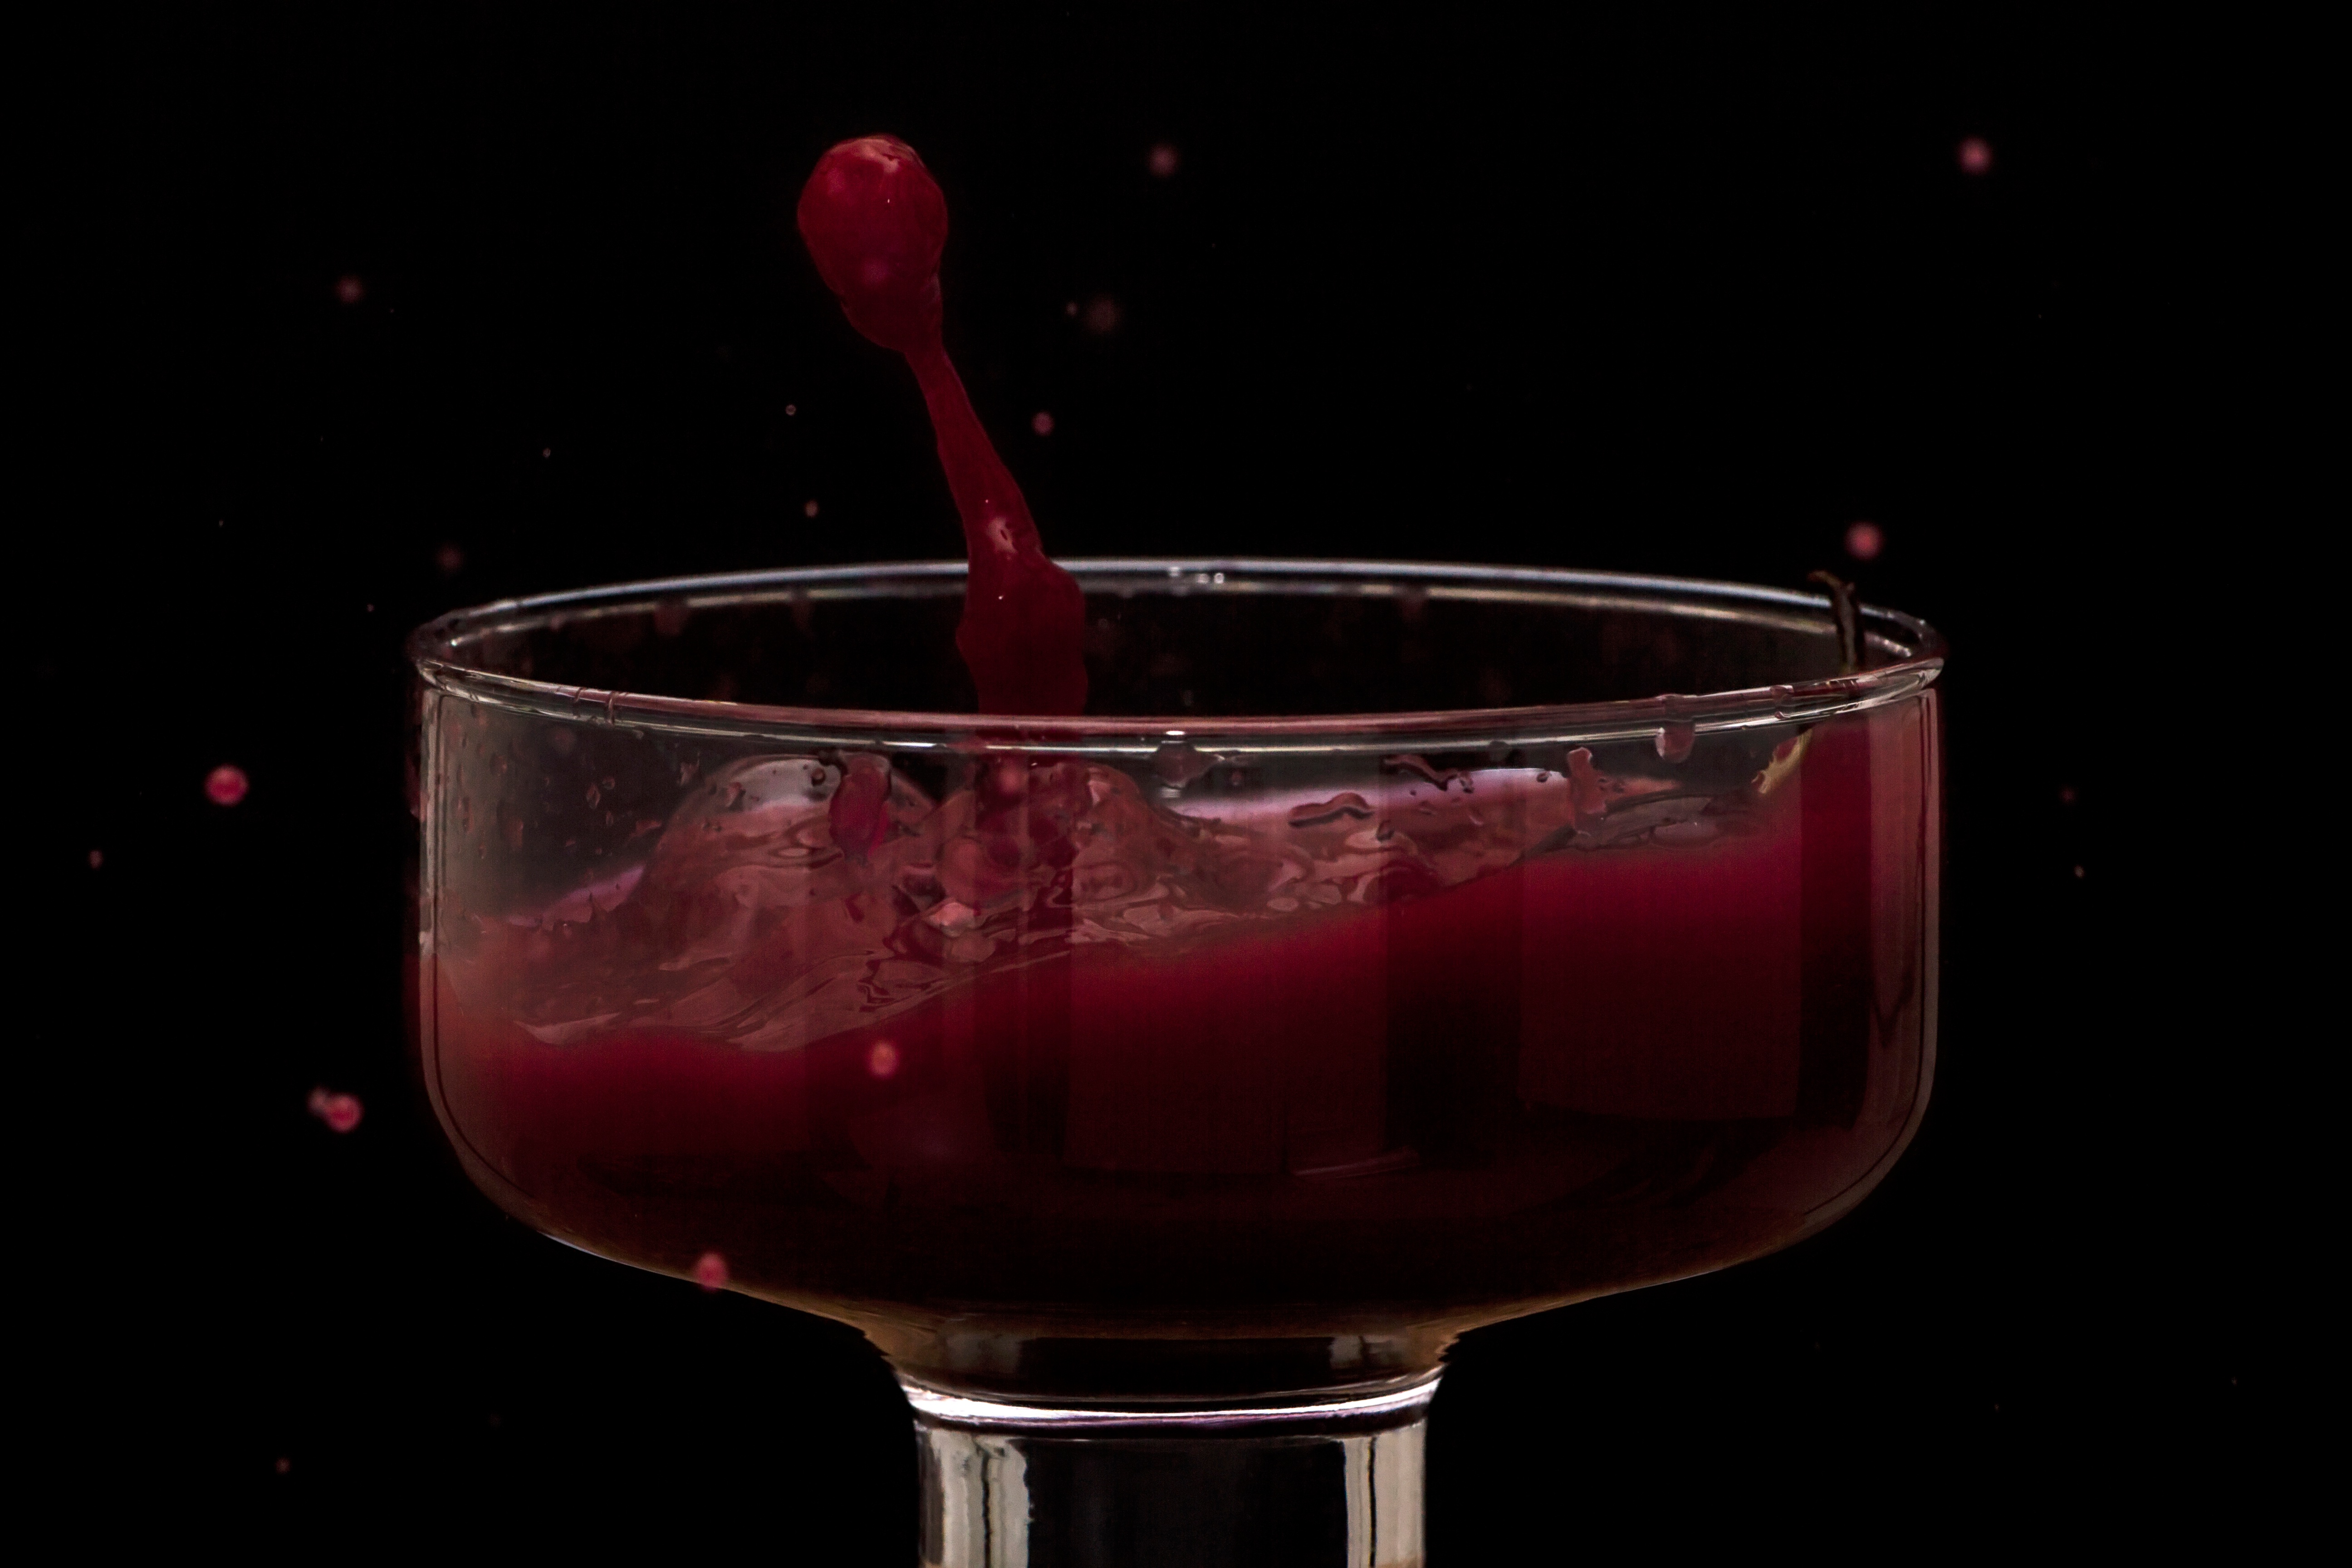
wine, glass, produce, drink, red wine, cocktail, martini, wine glass, margarita, liqueur, cosmopolitan, punch, alcoholic beverage, pink lady, distilled beverage